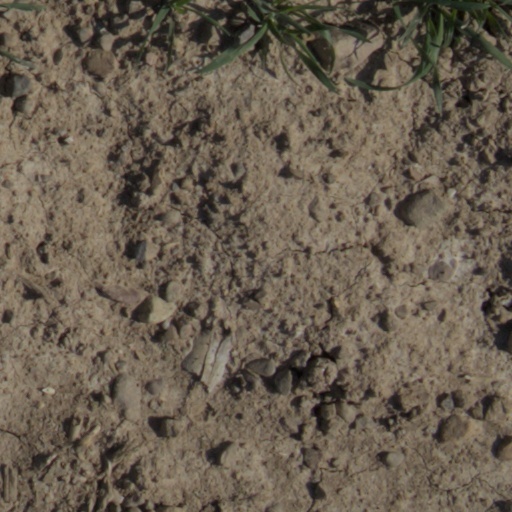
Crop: wheat